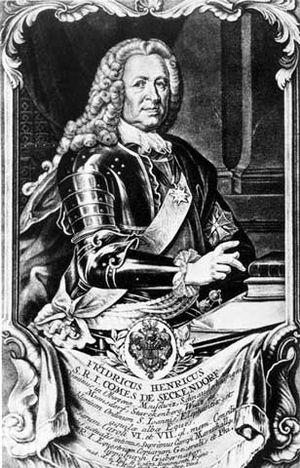
Friedrich Heinrich Reichsgraf von Seckendorff était un feld-maréchal et un diplomate saxon au service du Saint-Empire.